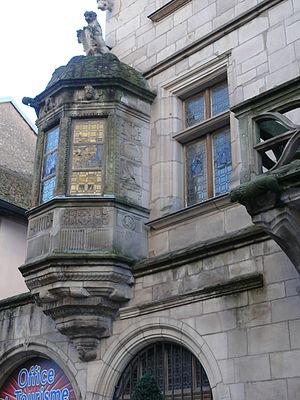
Echauguette de la ""Maison du cardinal Jouffroy"" à Luxeuil-les-Bains, Haute-Saône, France"
La maison du cardinal Jouffroy est un hôtel particulier situé à Luxeuil-les-Bains, le long de la rue principale et non loin de la porte Saint-Nicolas. Elle porte le nom de Jean Jouffroy, abbé de Luxeuil, évêque d'Arras puis d'Albi et cardinal.